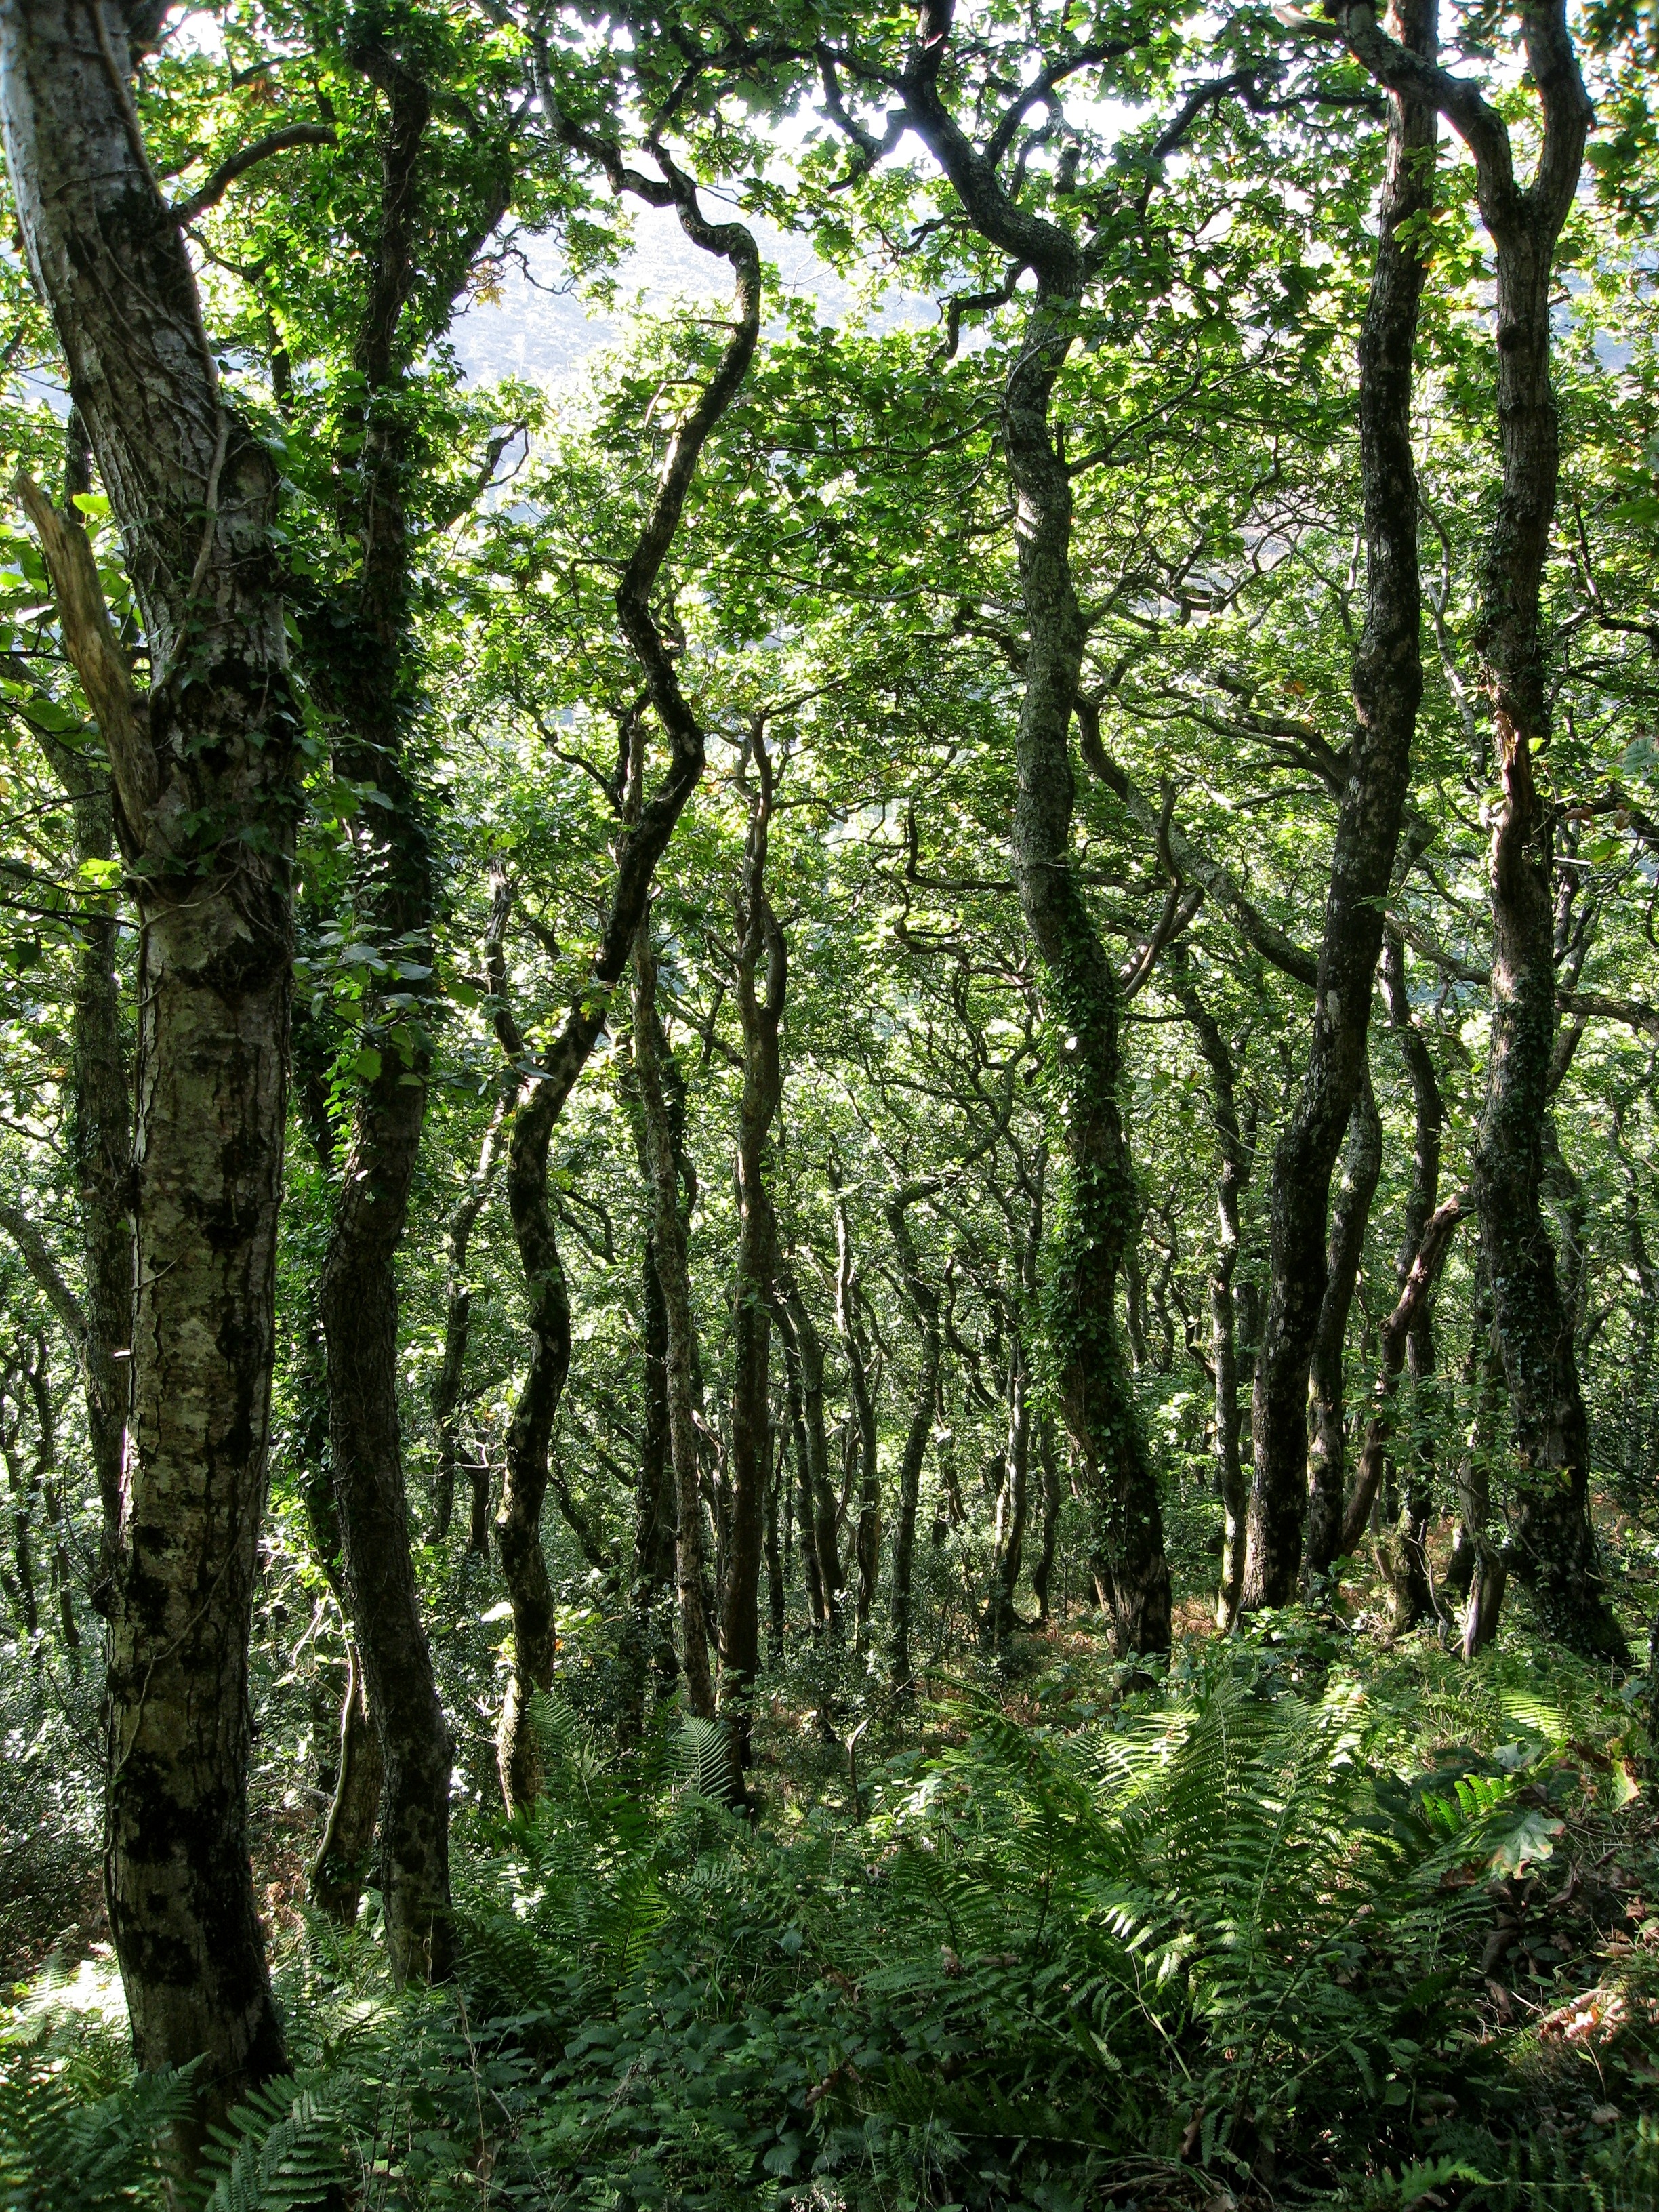
landscape, tree, nature, forest, wilderness, branch, plant, wood, trail, sunlight, trunk, summer, foliage, green, jungle, trees, vegetation, rainforest, branches, deciduous, wetland, grove, gnarled, woodland, habitat, ecosystem, dappled, biome, old growth forest, natural environment, geographical feature, woody plant, temperate broadleaf and mixed forest, temperate coniferous forest, land plant, riparian forest